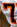
Number: 7